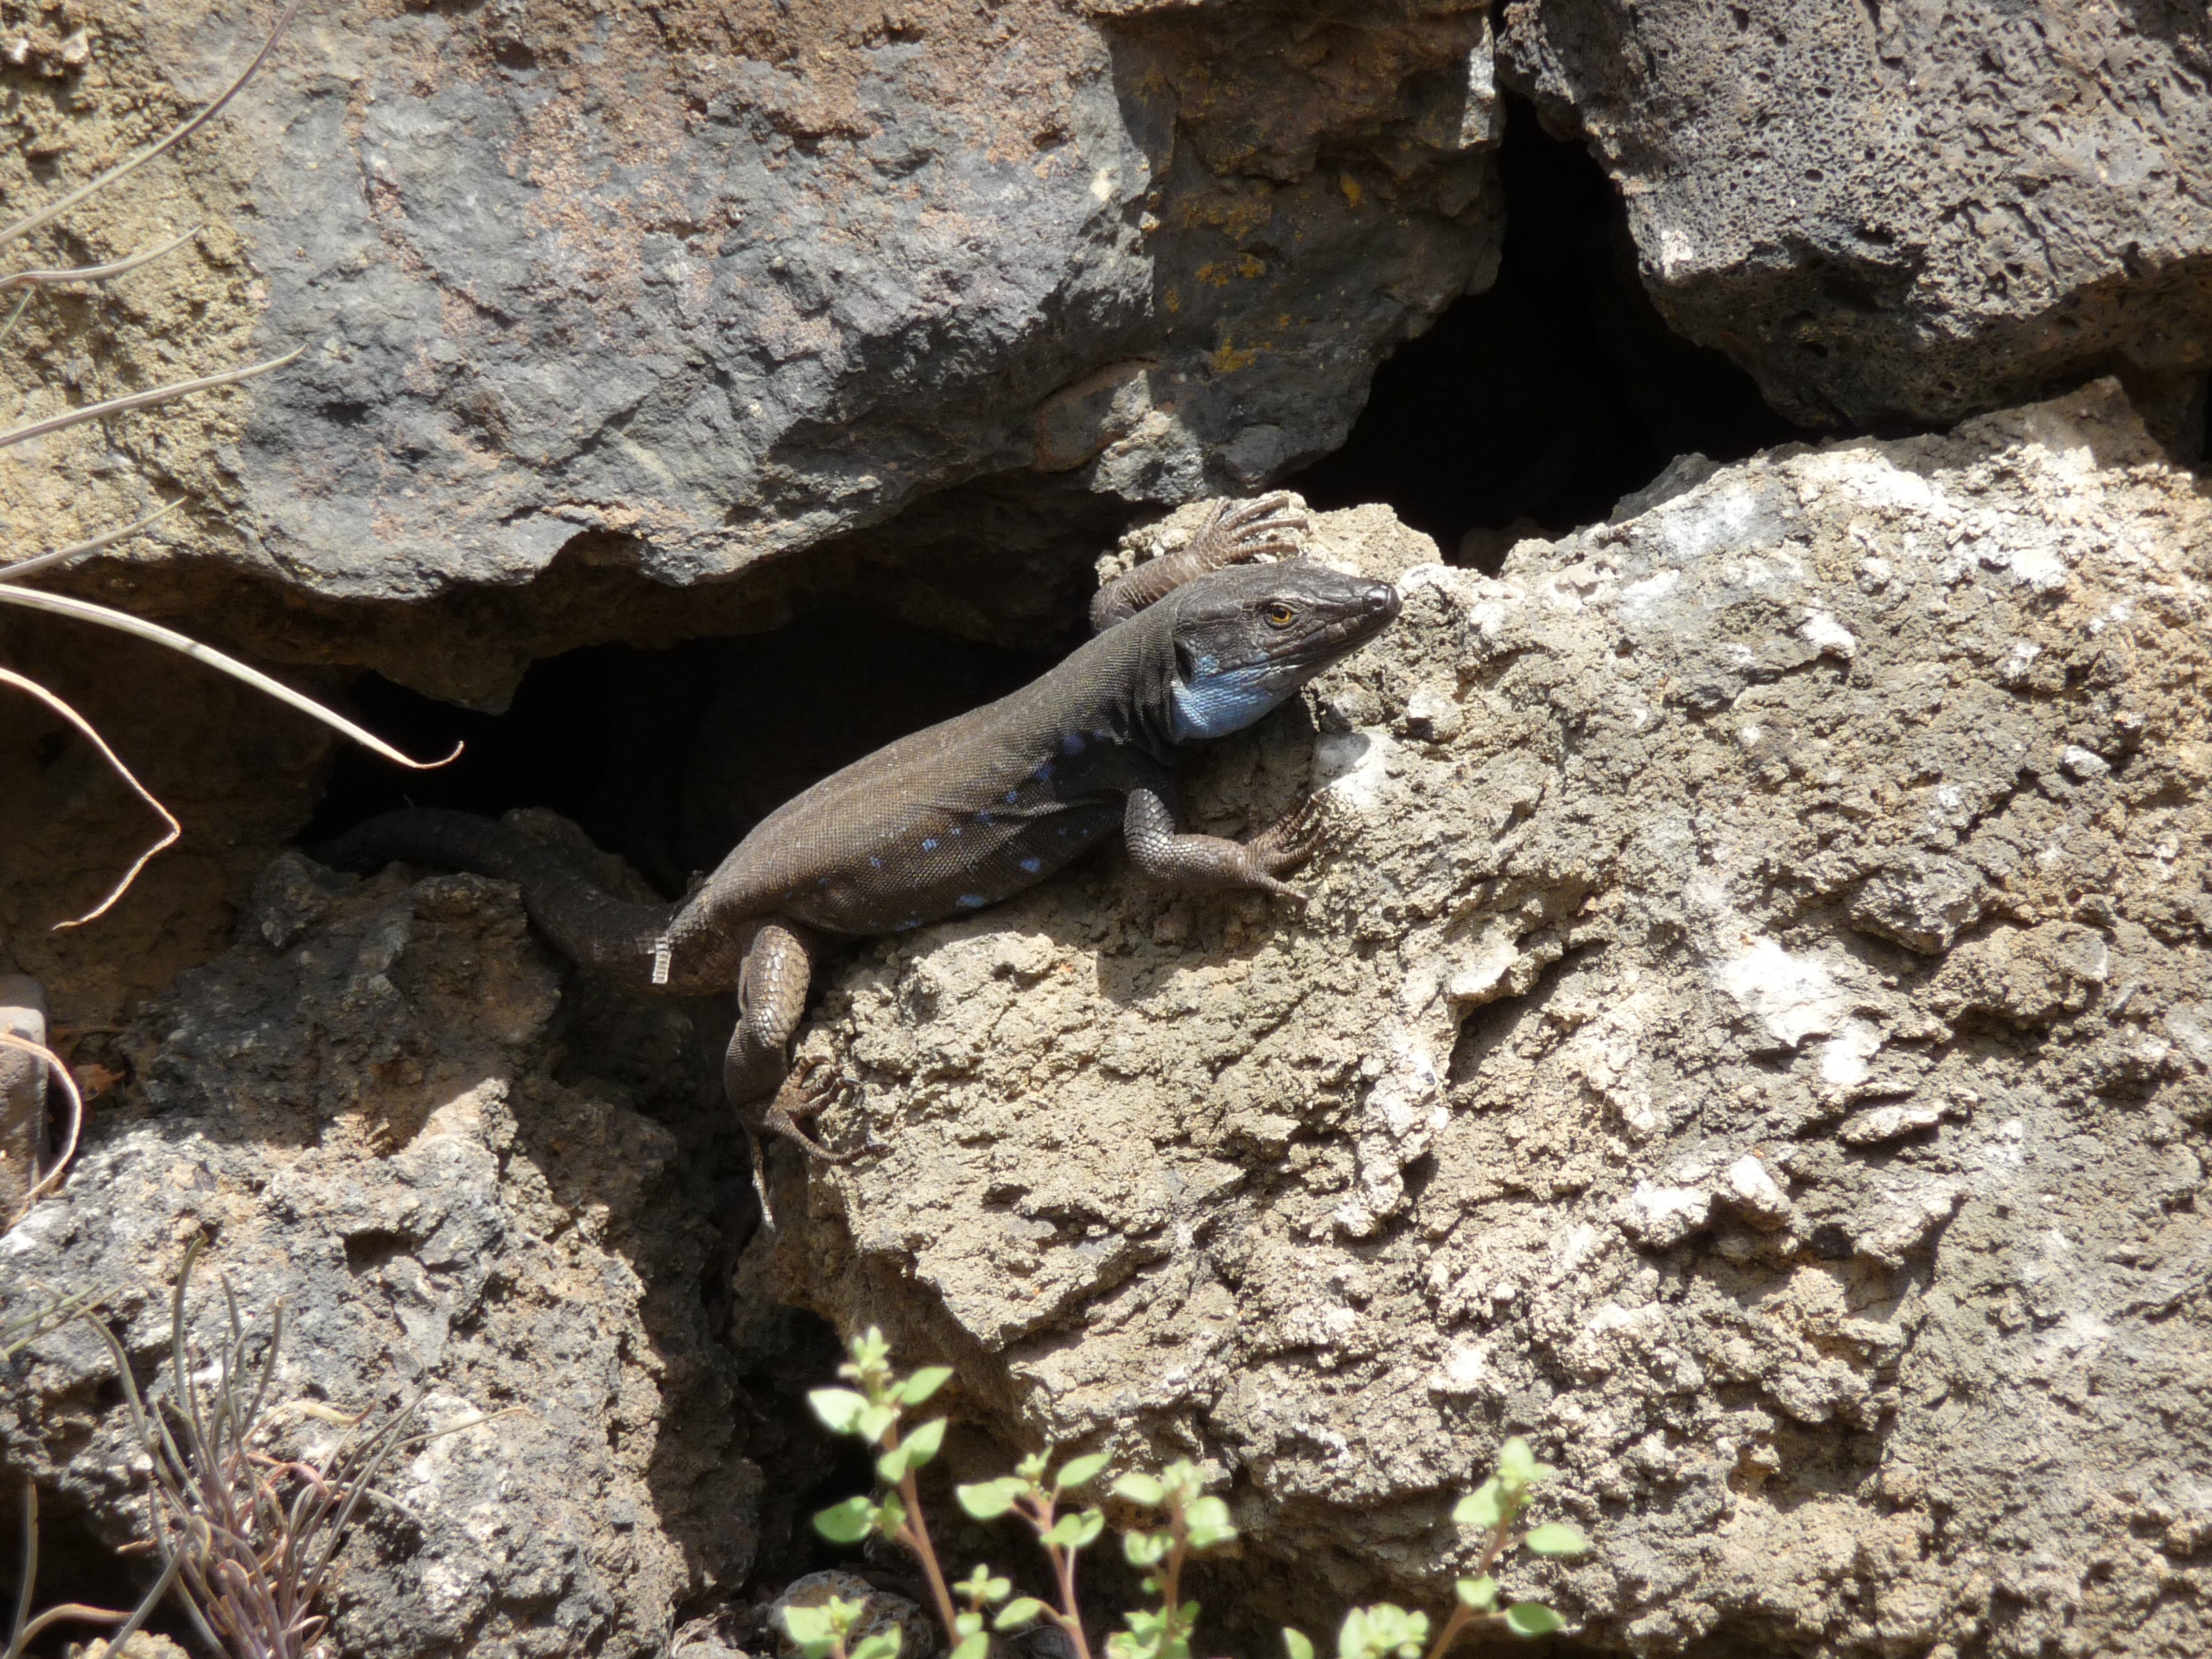
rock, wildlife, fauna, lizard, lava